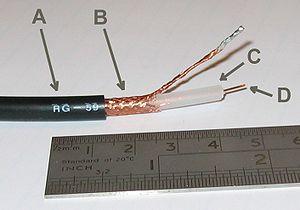
La télévision par câble est un mode de distribution de programmes de télévision transitant par l'intermédiaire d'un réseau câblé. Celui-ci a vu le jour dès 1936 à Londres.
10BROAD36 est un standard de liaison Ethernet créé en 1985 et mis au point par le groupe de travail IEEE 802.3b du sous-comité de standardisation IEEE 802.3. Celui-ci permet la transmission de données jusqu'à un débit de 10Mbit/s sur du câble coaxial 75 ohms et sur une longueur pouvant atteindre 3600 mètres.